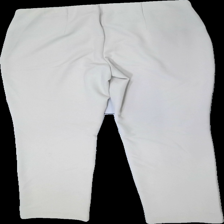
View: back
Type: Trousers
Category: Ladies
Brand: Isolde
Colors: Beige
Material: 75% polyester, 25% cotton
Cut: Regular
Size: 42
Season: All
Price range: 50-100
Recommended usage: Export